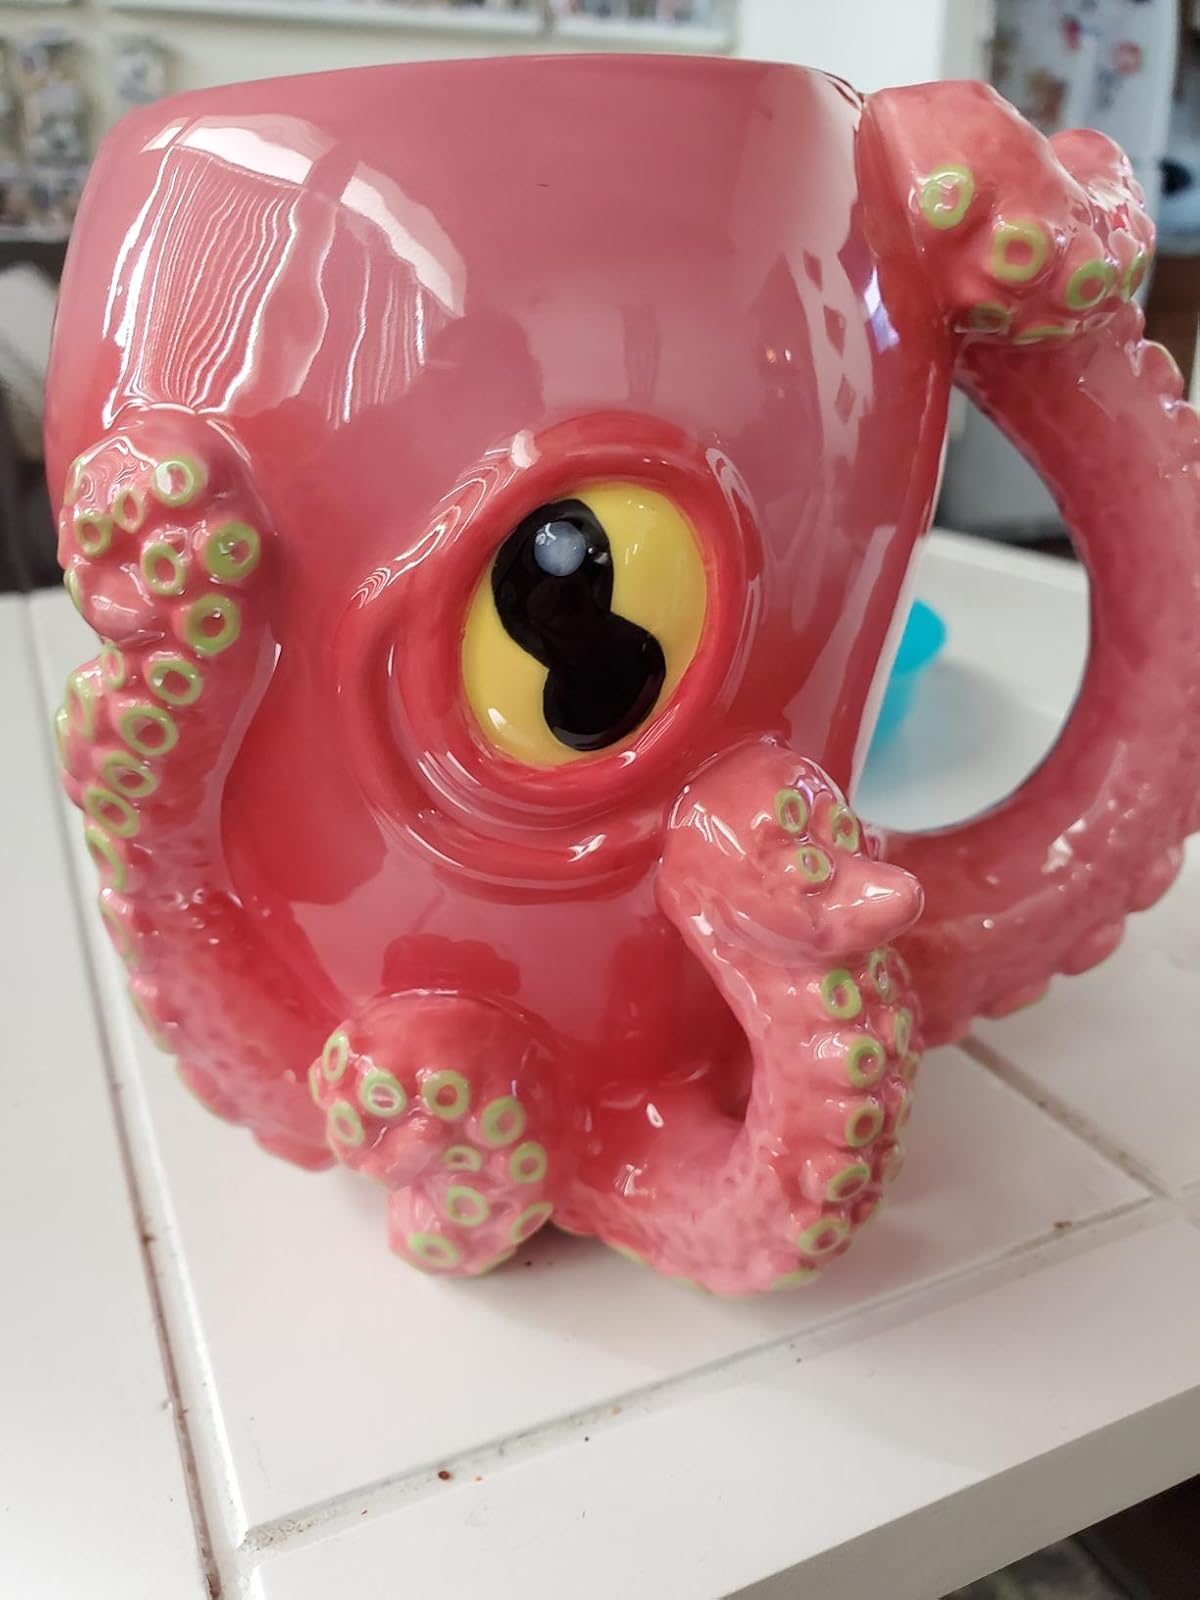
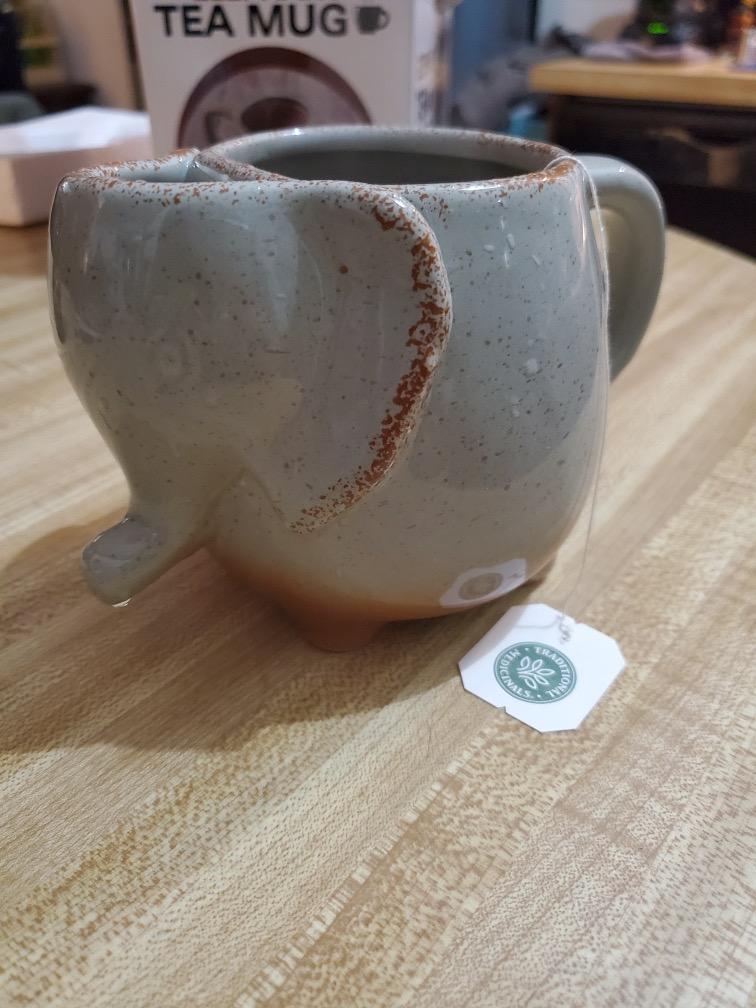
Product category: items_mug
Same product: no